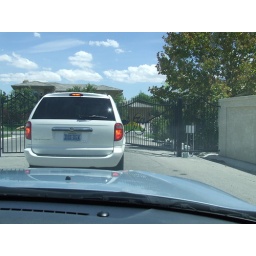
entering the gate, house in front of van